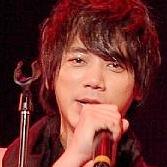
Age: 38